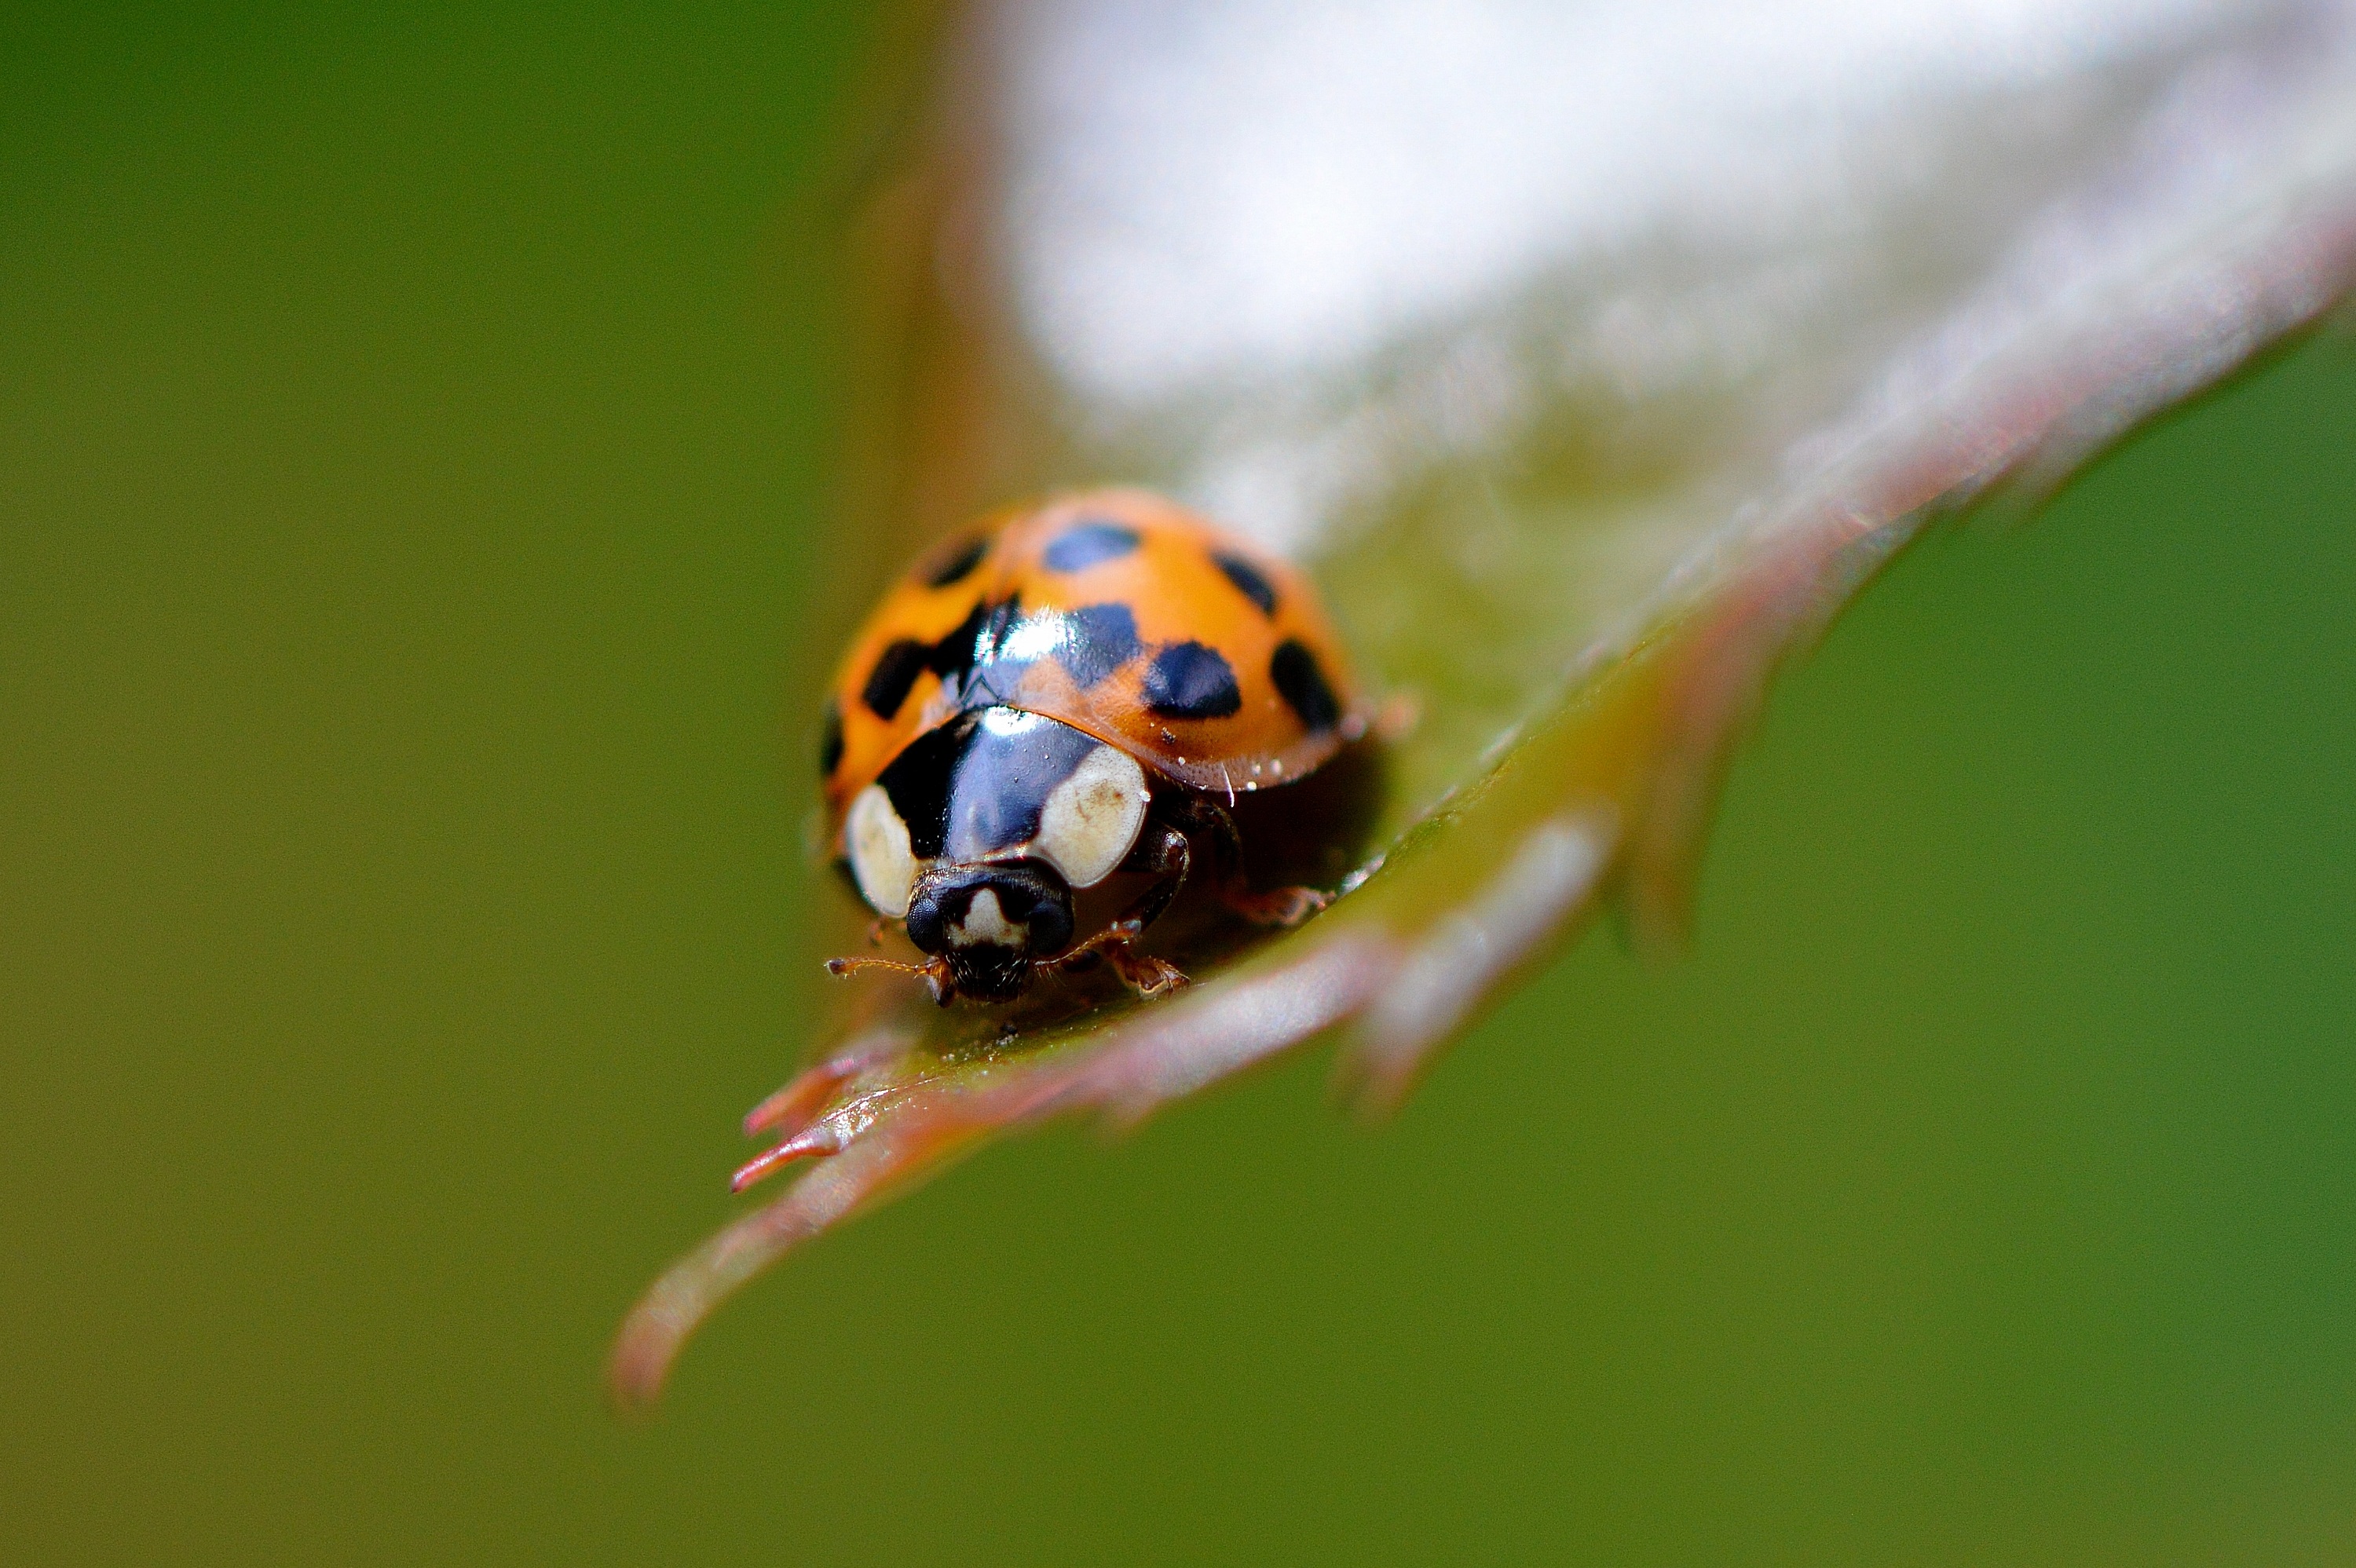
nature, photography, leaf, flower, insect, macro, ladybug, close, fauna, ladybird, invertebrate, close up, animals, beetle, nectar, points, macro photography, lucky charm, leaf beetle, macro photo